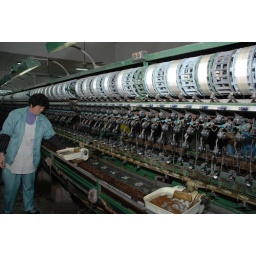
This winding machine still needs tending, but the new cocoons are delivered by basket rather than started by the worker